E. E. Cummings

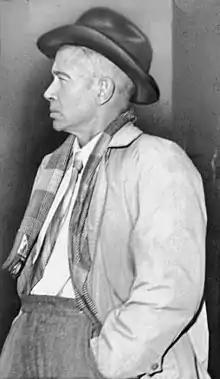
Cummings in 1953

Edward Estlin Cummings (October 14, 1894 – September 3, 1962), commonly known as e e cummings or E. E. Cummings, was an American poet, painter, essayist, author, and playwright. During World War I, he worked as an ambulance driver and was imprisoned in an internment camp, which provided the basis for his novel "The Enormous Room" (1922). The following year he published his first collection of poetry, "Tulips and Chimneys", which showed his early experiments with grammar and typography. He wrote four plays; "HIM" (1927) and "" (1946) were the most successful ones. He wrote "EIMI" (1933), a travelog of the Soviet Union, and delivered the Charles Eliot Norton Lectures in poetry, published as "i—six nonlectures" (1953). "Fairy Tales" (1965), a collection of short stories, was published posthumously.